Funeral

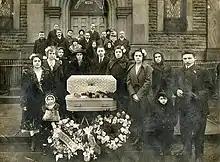
Funeral for a child, 1920

In ancient Rome, the eldest surviving male of the household, the "pater familias", was summoned to the death-bed, where he attempted to catch and inhale the last breath of the decedent.